Question: Please indicate a possible affordance area of the cup that can be used for drinking from
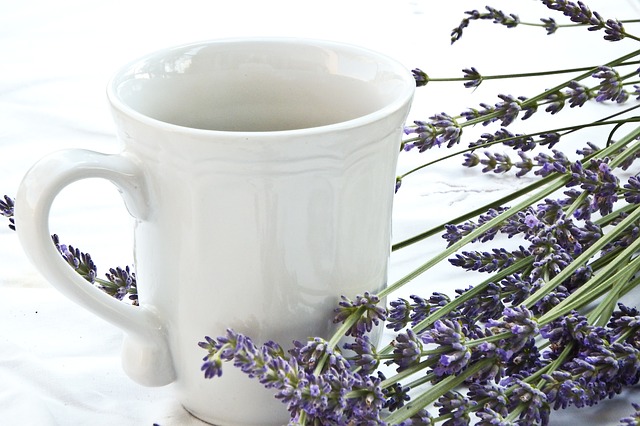
Answer: [106.5, 34, 417.5, 199]